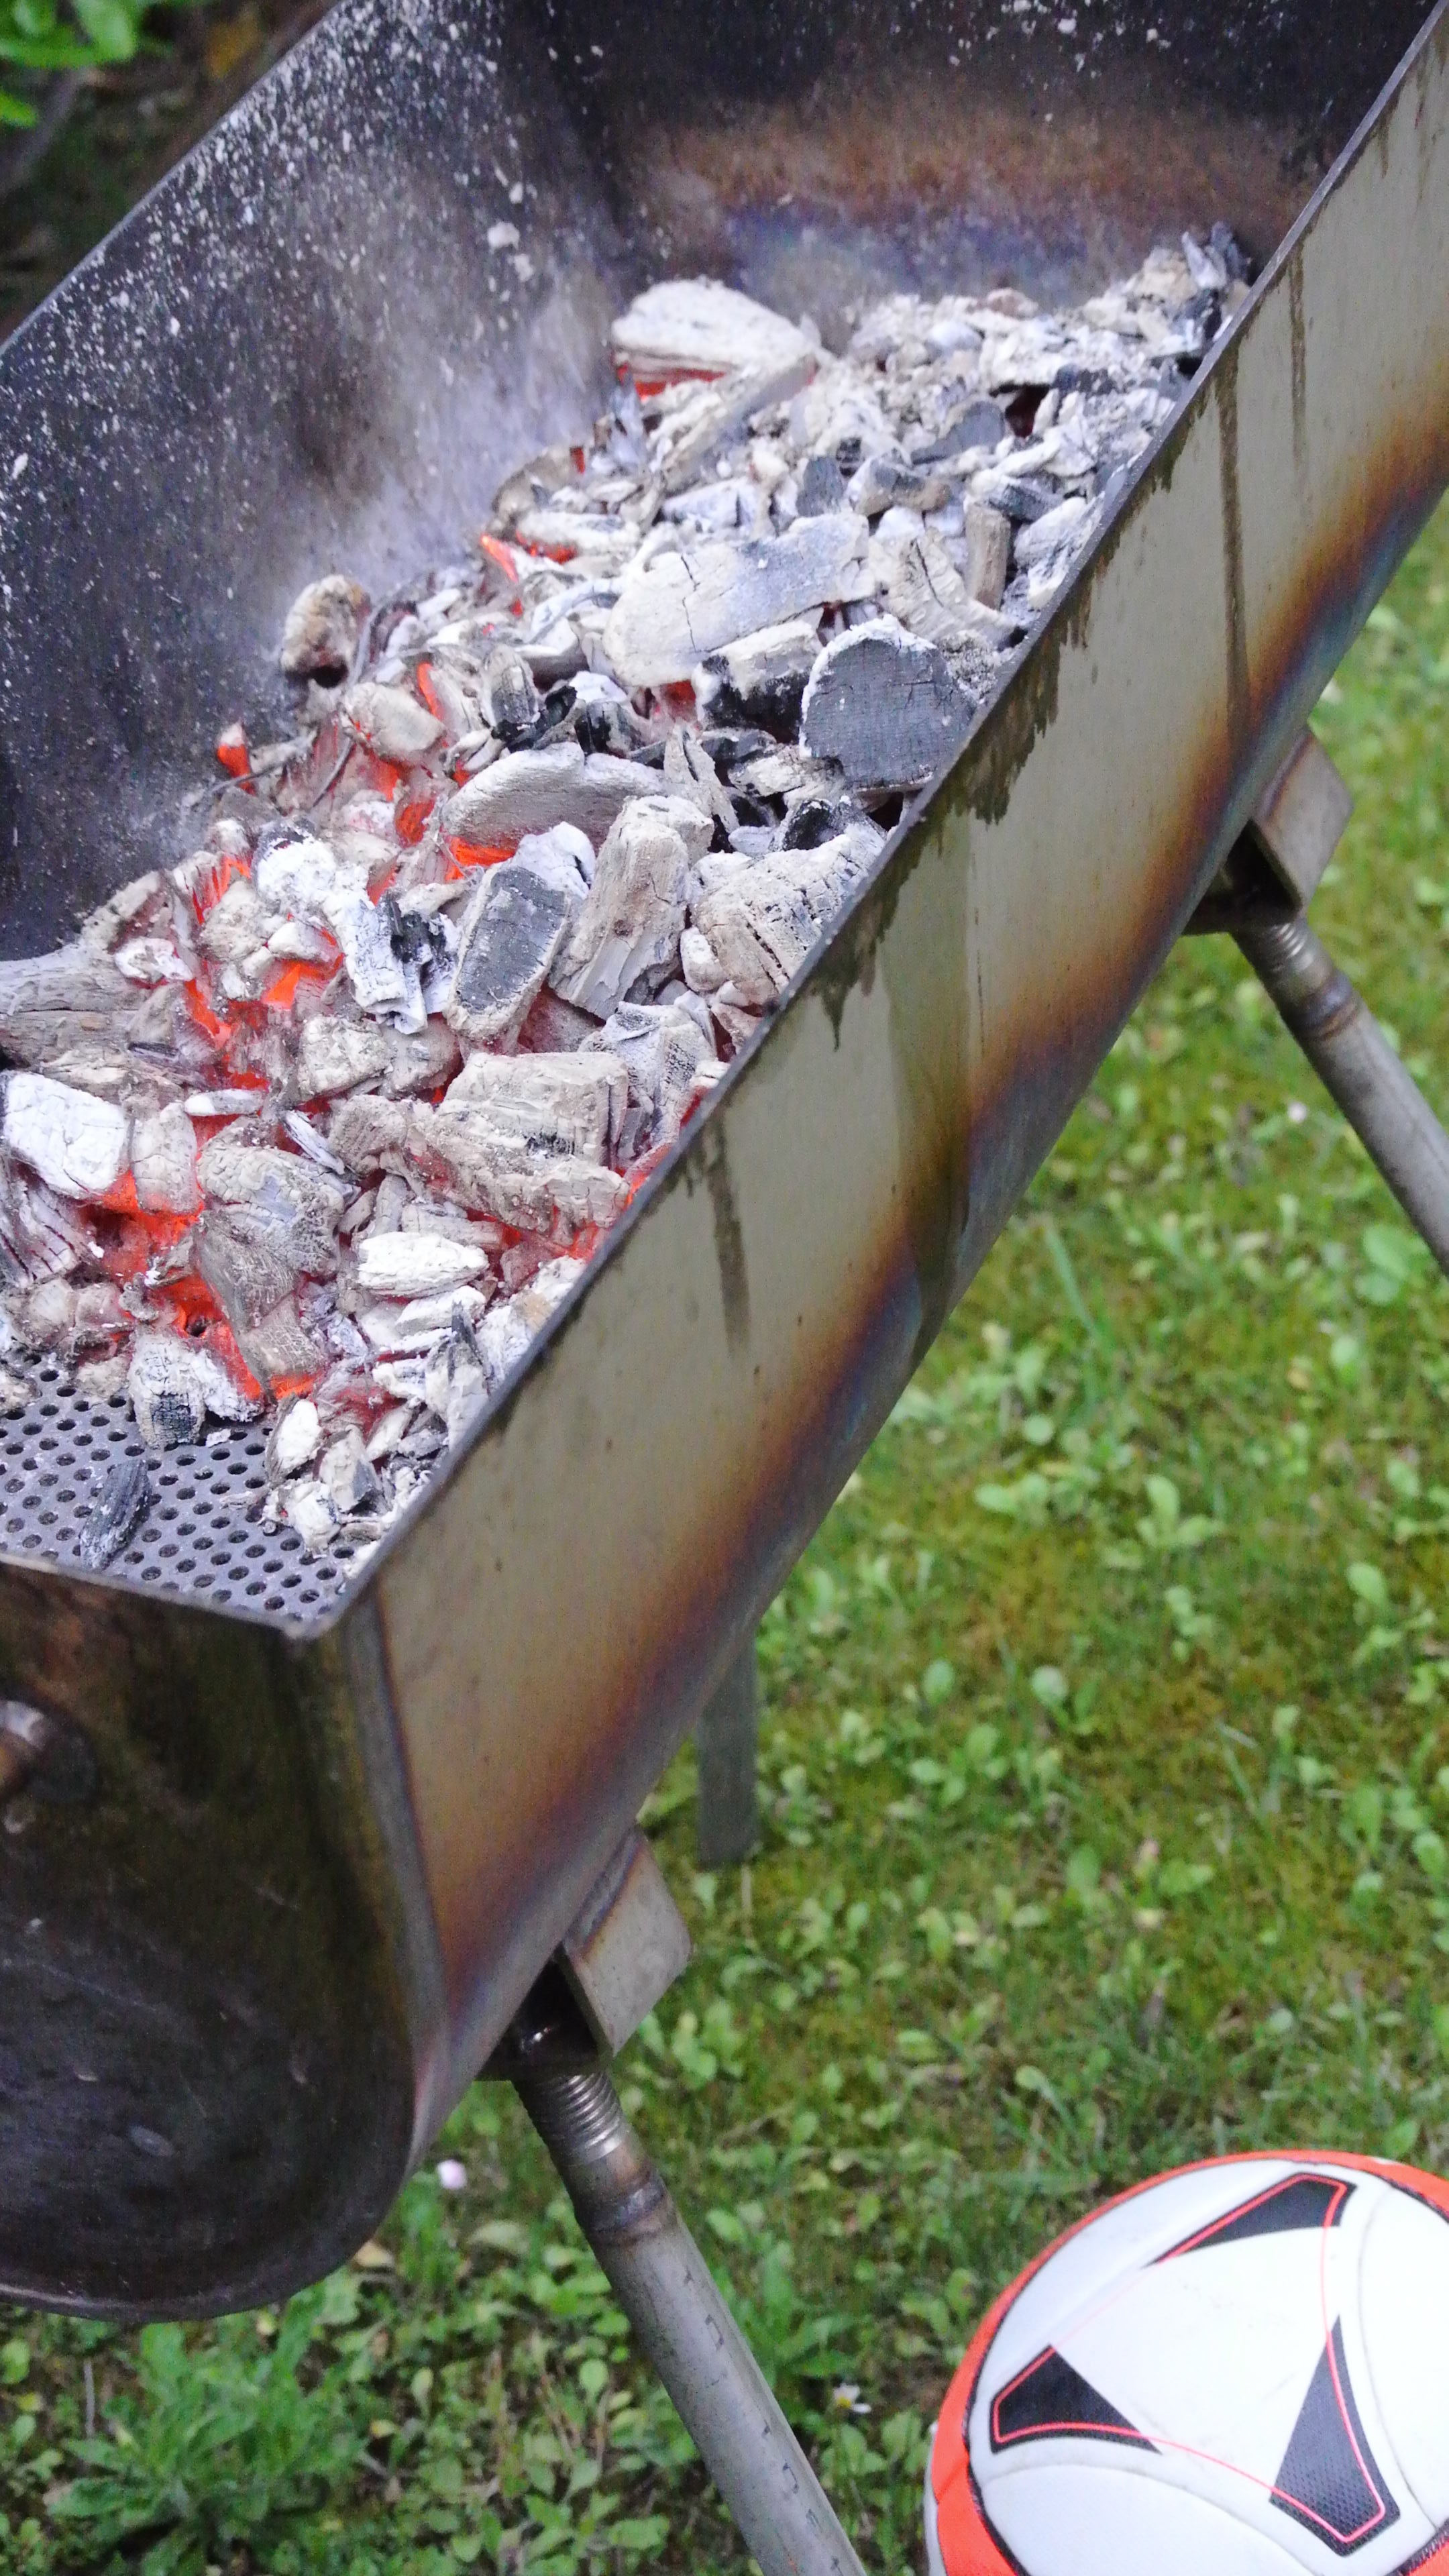
wheel, vehicle, bbq, football, barbecue, grill, picnic, ball, out, carbon, hit, barbecue grill, outdoor grill